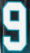
Number: 9